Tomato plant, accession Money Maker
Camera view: tilt-top (135 deg); turntable rotation: 90 degrees
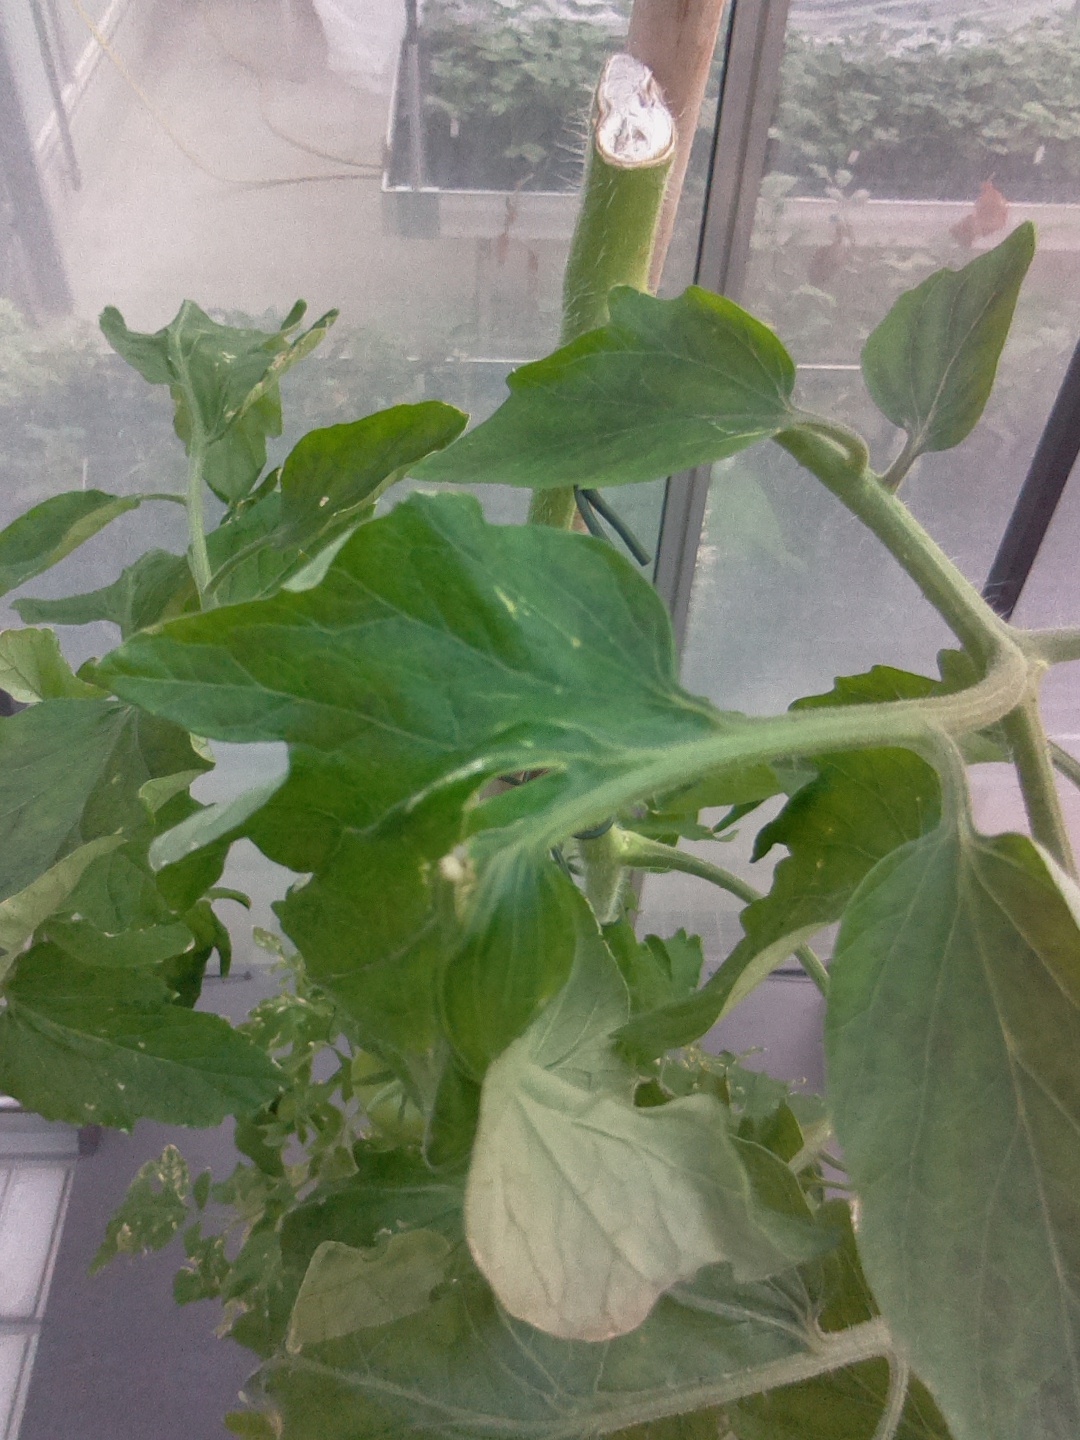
BBCH growth stage 75: 50%-60% of final fruit size